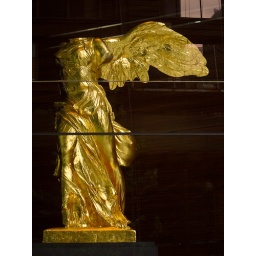
statue in downtown Chicago office building